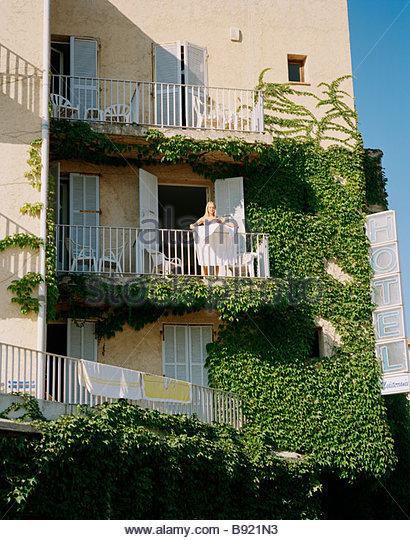
a woman on a balcony
Relation: Visible